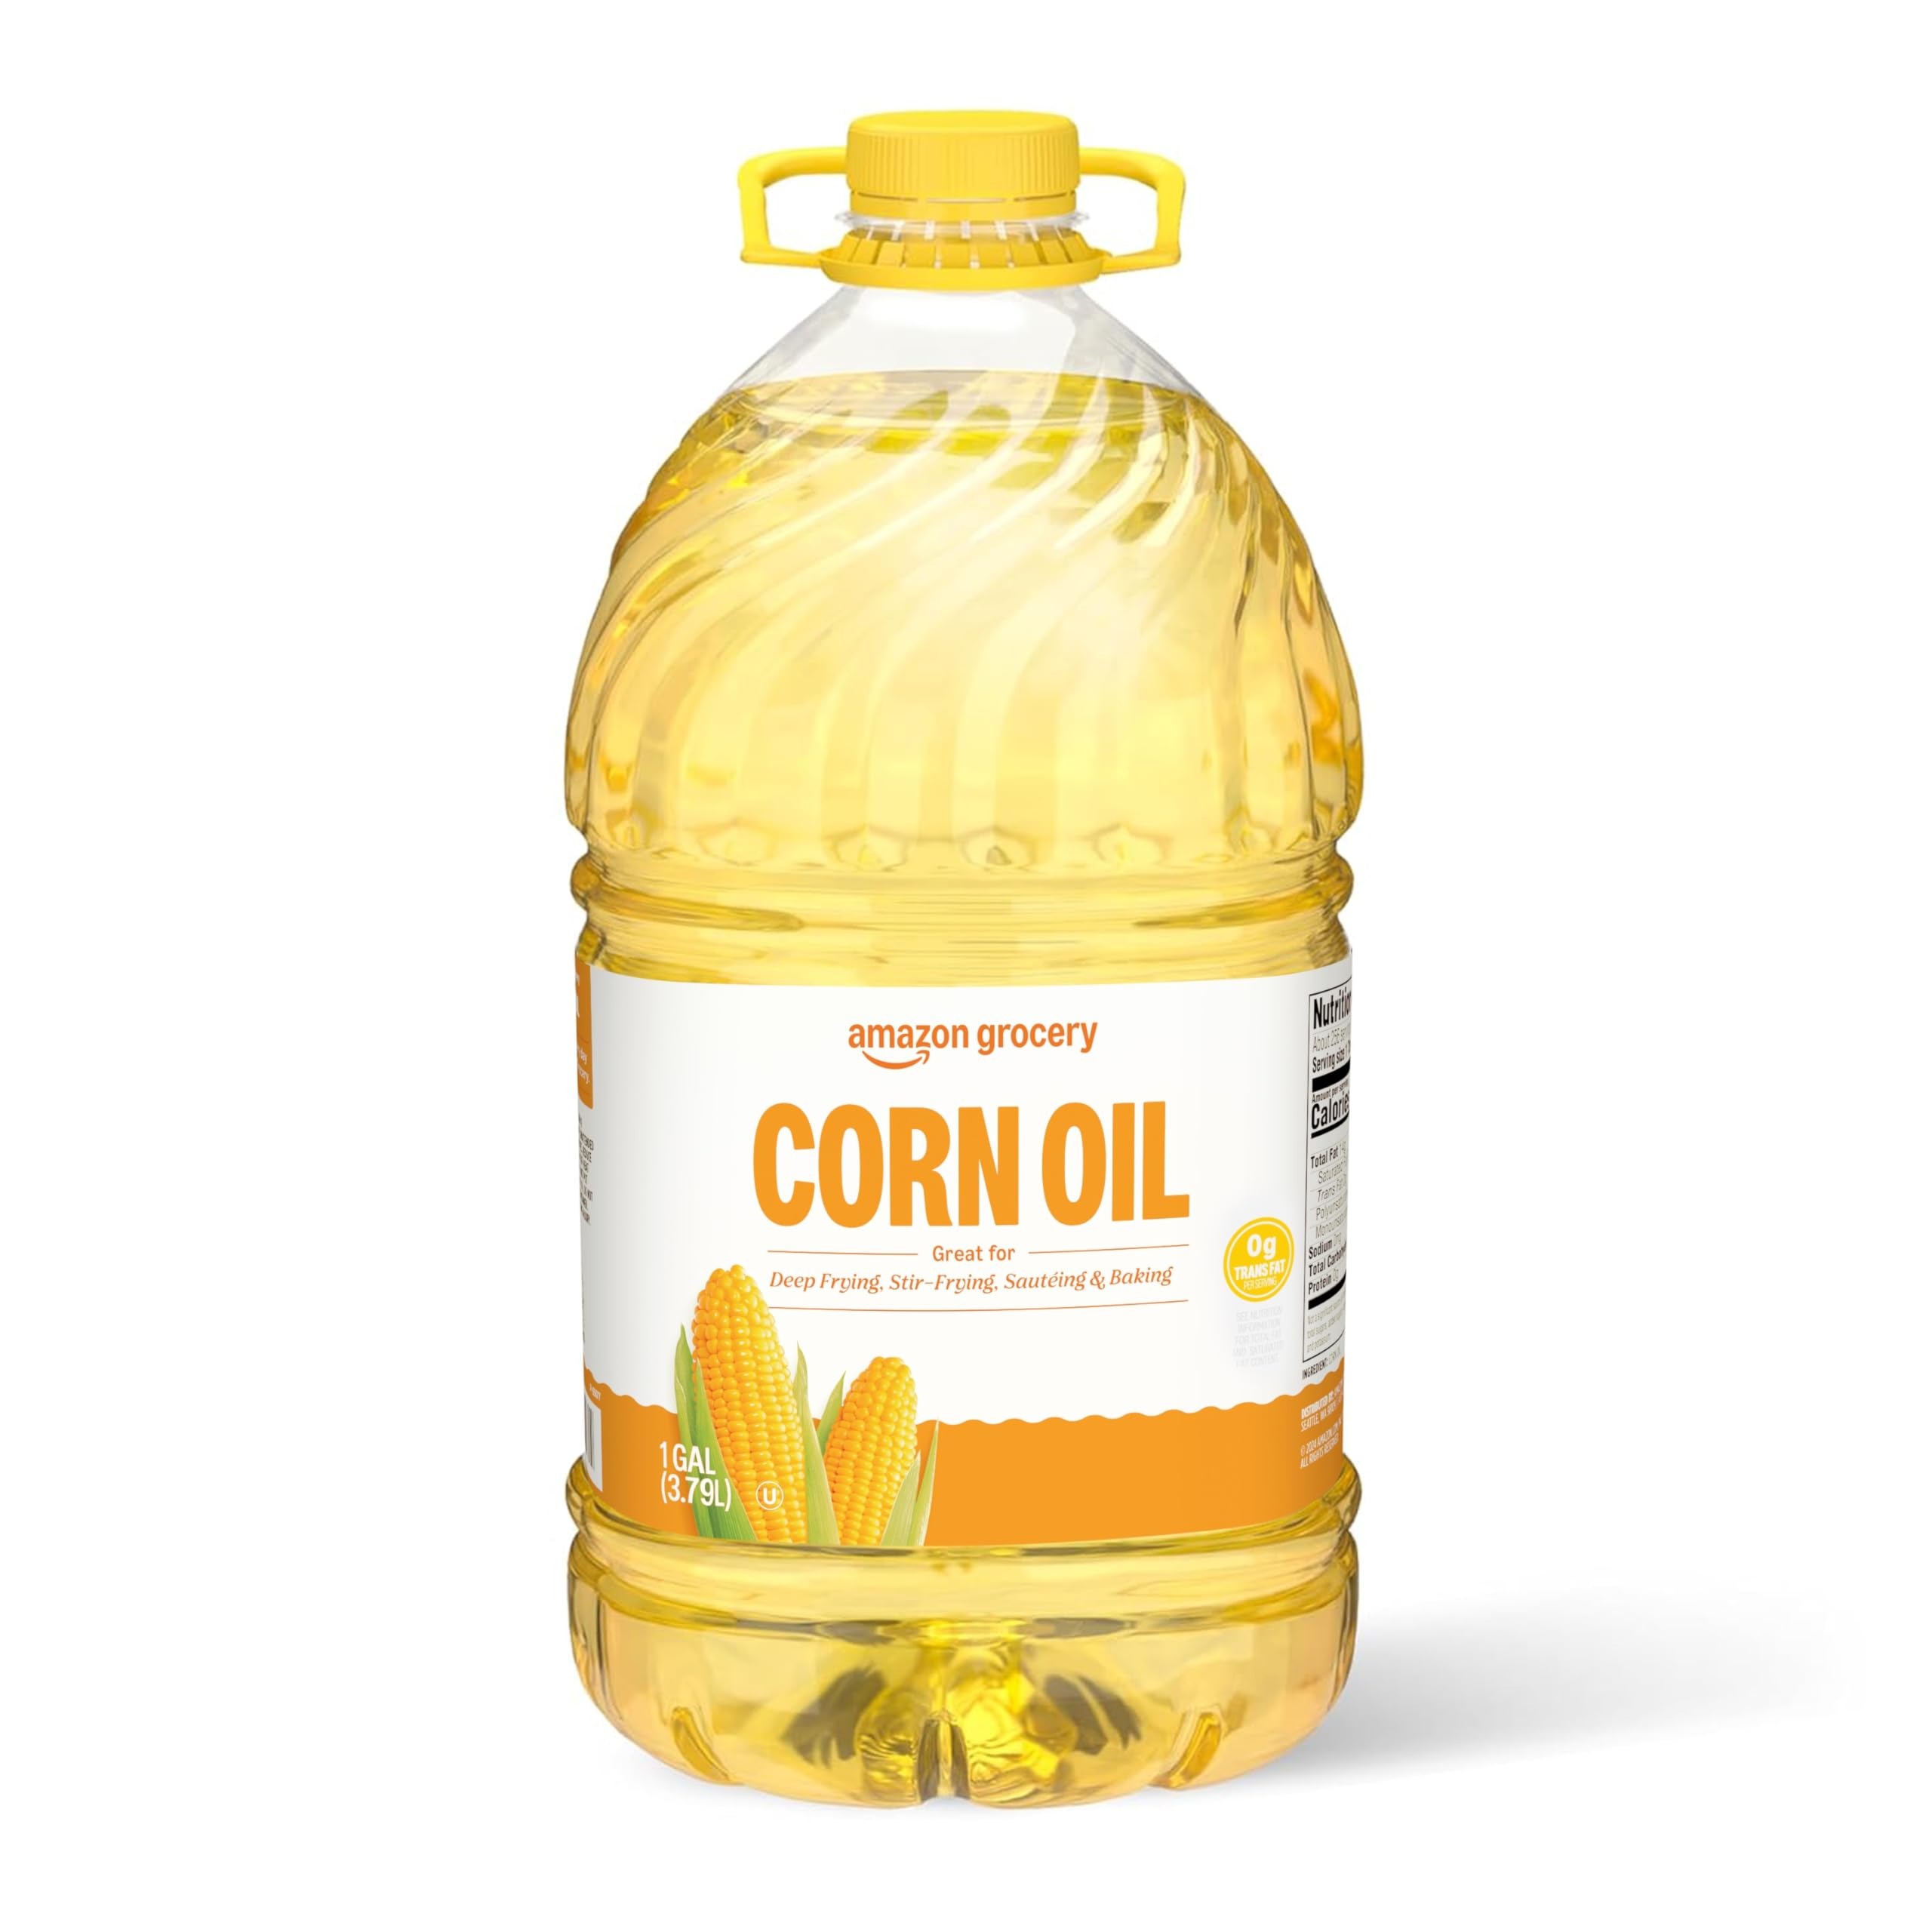
Item Name: Amazon Fresh, Corn Oil, 128 Fl Oz (Previously Happy Belly, Packaging May Vary)
Bullet Point 1: One 128-fluid ounce bottle of Corn Oil
Bullet Point 2: Your favorite Happy Belly products are now part of the Amazon Fresh family! Packaging may vary, but the product and quality you love are exactly the same.
Bullet Point 3: Amazon Fresh brand products are all about high-quality food that fits every budget, every day.
Bullet Point 4: Look for the Amazon Fresh label to find great deals on a wide selection of grocery essentials.
Value: 128.0
Unit: Fl Oz

Price: 11.98